Novokuznetskaya

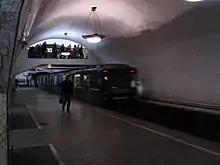
Station platform with leaving train. Note the upper pass connects with Tretyakovskaya station, served by the Kaluzhsko-Rizhskaya Line and the Kalininskaya Line

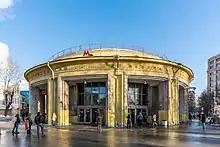
Novokuznetskaya vestibule

Novokuznetskaya's round entrance vestibule is located off Pyatnitskaya Street, north of the intersection with Klimentovsky lane.